Specimens of Tyrannosaurus

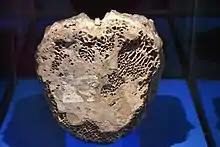
Type specimen (AMNH 3982) of "Manospondylus gigas"

The first-named fossil specimen which can be attributed to "Tyrannosaurus rex" consists of two partial vertebrae (one of which has been lost) found by Edward Drinker Cope in 1892. Cope believed that they belonged to an "agathaumid" (ceratopsid) dinosaur, and named them "Manospondylus gigas", meaning "giant porous vertebra" in reference to the numerous openings for blood vessels he found in the bone. The "M. gigas" remains were later identified as those of a theropod rather than a ceratopsid, and H.F. Osborn recognized the similarity between "M. gigas" and "Tyrannosaurus rex" as early as 1917. However, due to the fragmentary nature of the "Manospondylus" vertebrae, Osborn did not synonymize the two genera.